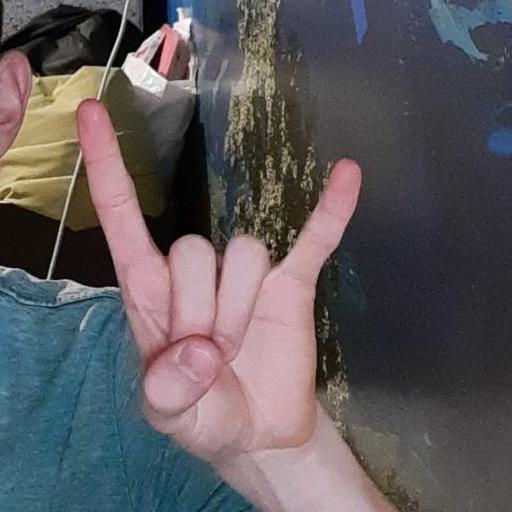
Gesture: rock